Jayant Salgaonkar

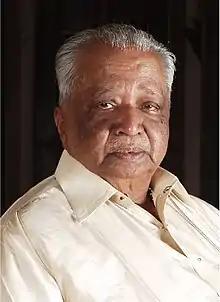
Founder of "Kalnirnay"

Jayant Salgaonkar (1 February 1929 – 20 August 2013) was an Indian "jyotishi" (astrologer), businessman, historian, scholar, and writer. He was the founder of "Kalnirnay".